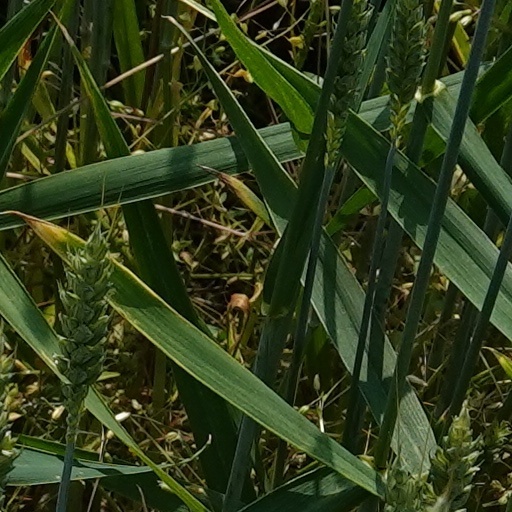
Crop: wheat